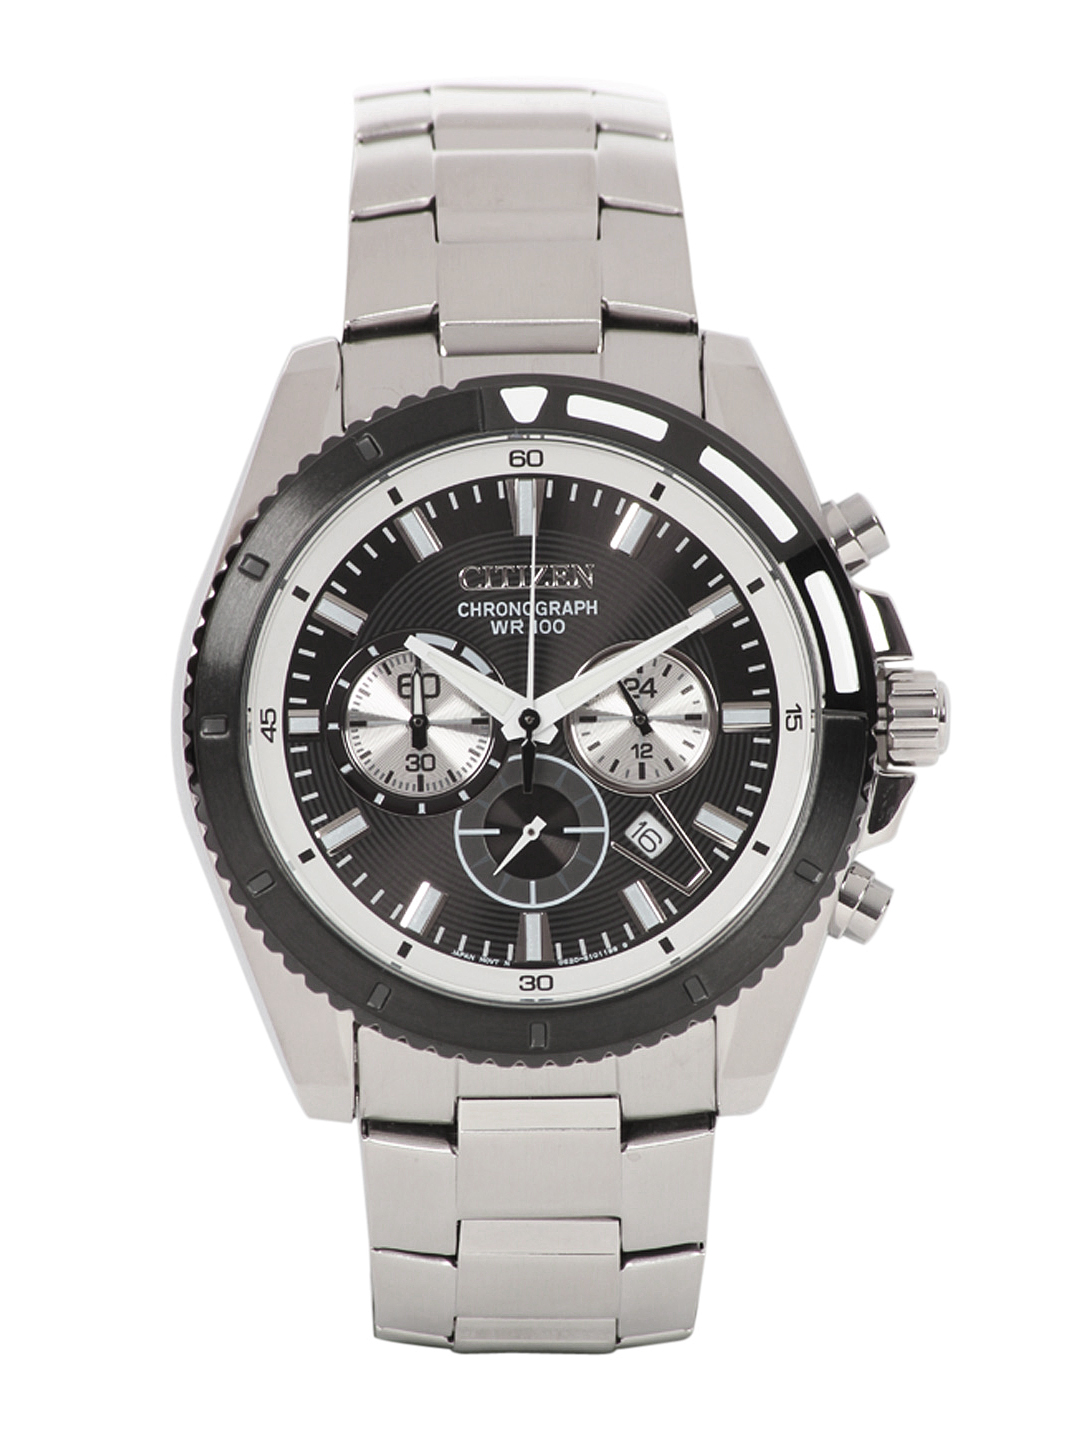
Citizen Men Black Dial Chronograph Watch
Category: Accessories / Watches / Watches
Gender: Men
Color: Black
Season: Winter 2016
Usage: Casual